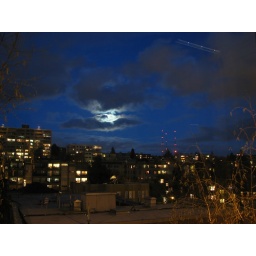
this one is my favorite. there is the track of an airplane flying over my house in it.